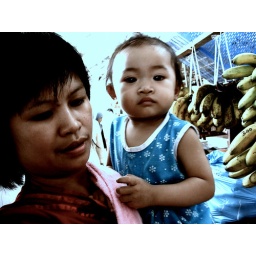
At a fruit market in Sabah